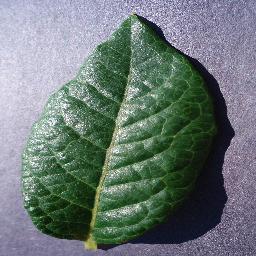
Label: Blueberry___healthy